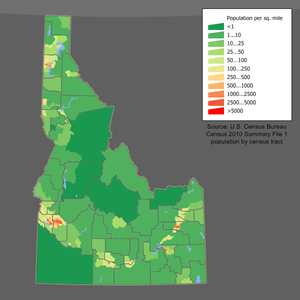
Idaho / Demografi
Befolkningskoncentrationen i Idaho
Idaho er en delstat i USA, som blev optaget som USA's 43. delstat den 3. juli 1890. Idaho har ca. 1,5 mio. indbyggere, og delstatens hovedstad er Boise.